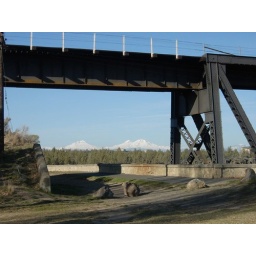
The mountain framed by the train bridge over the Crooked River.